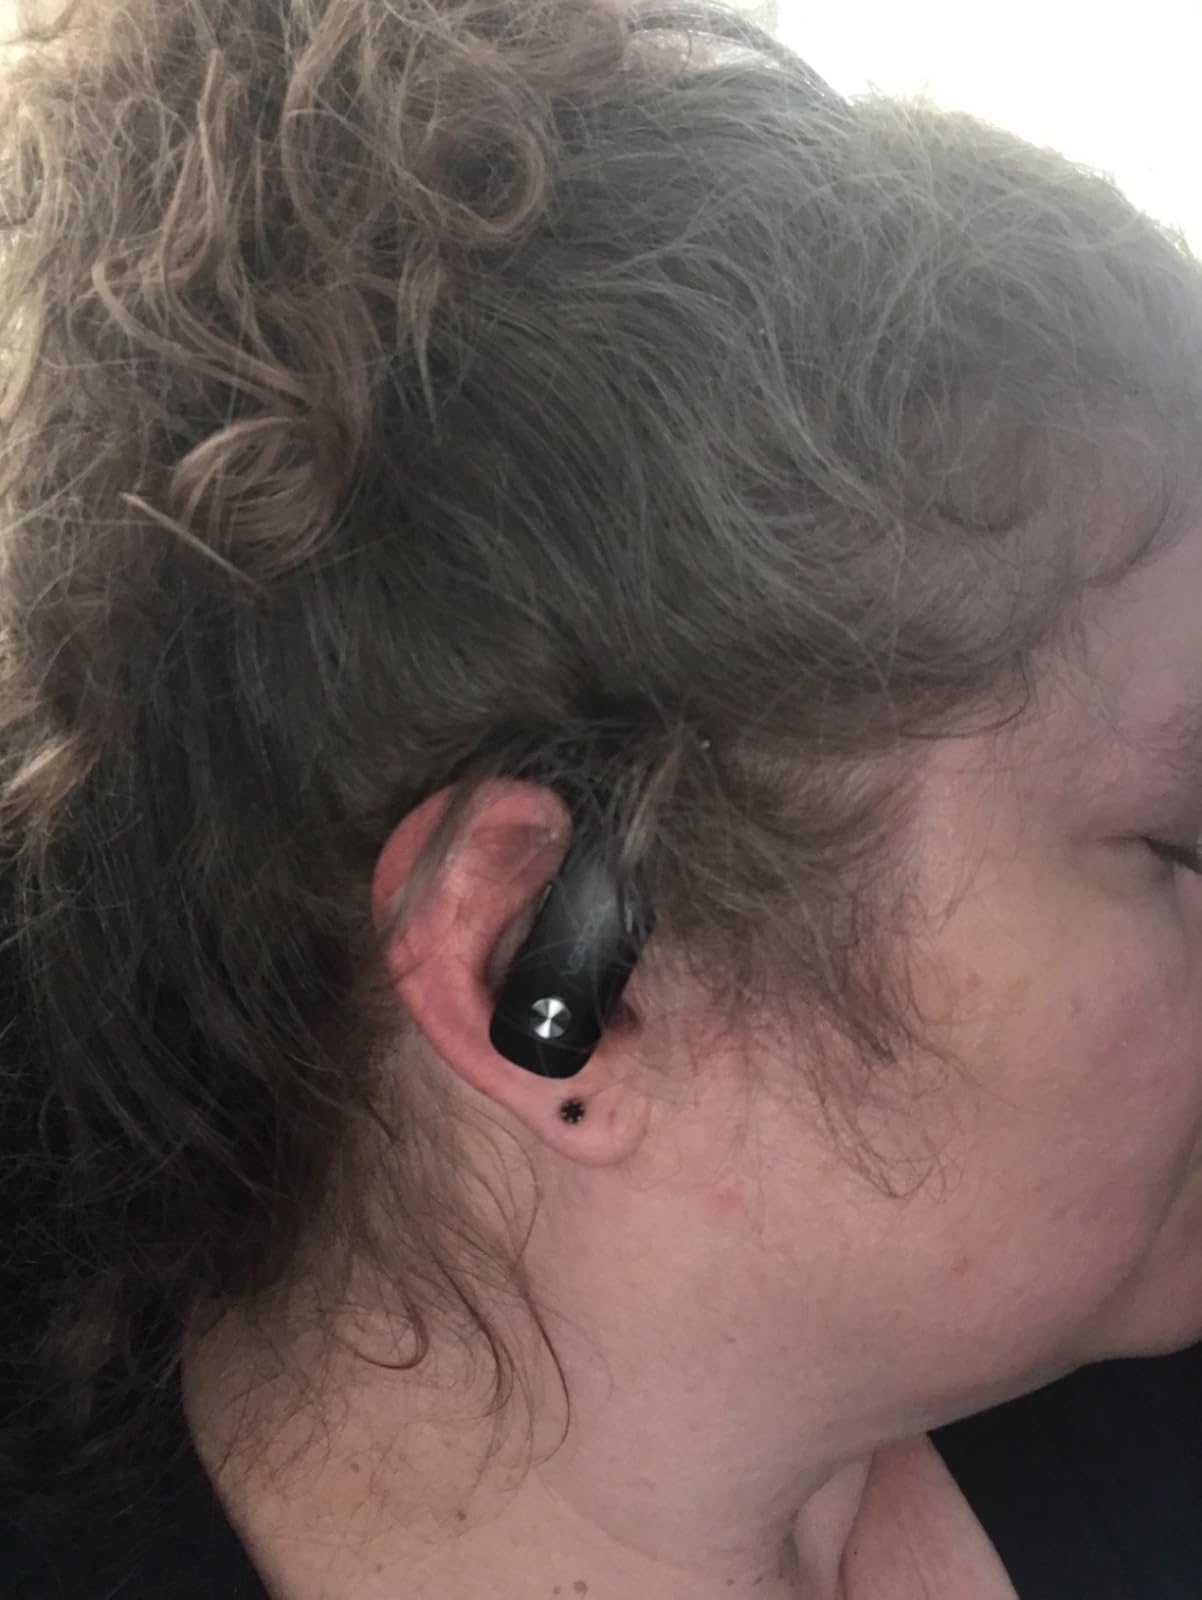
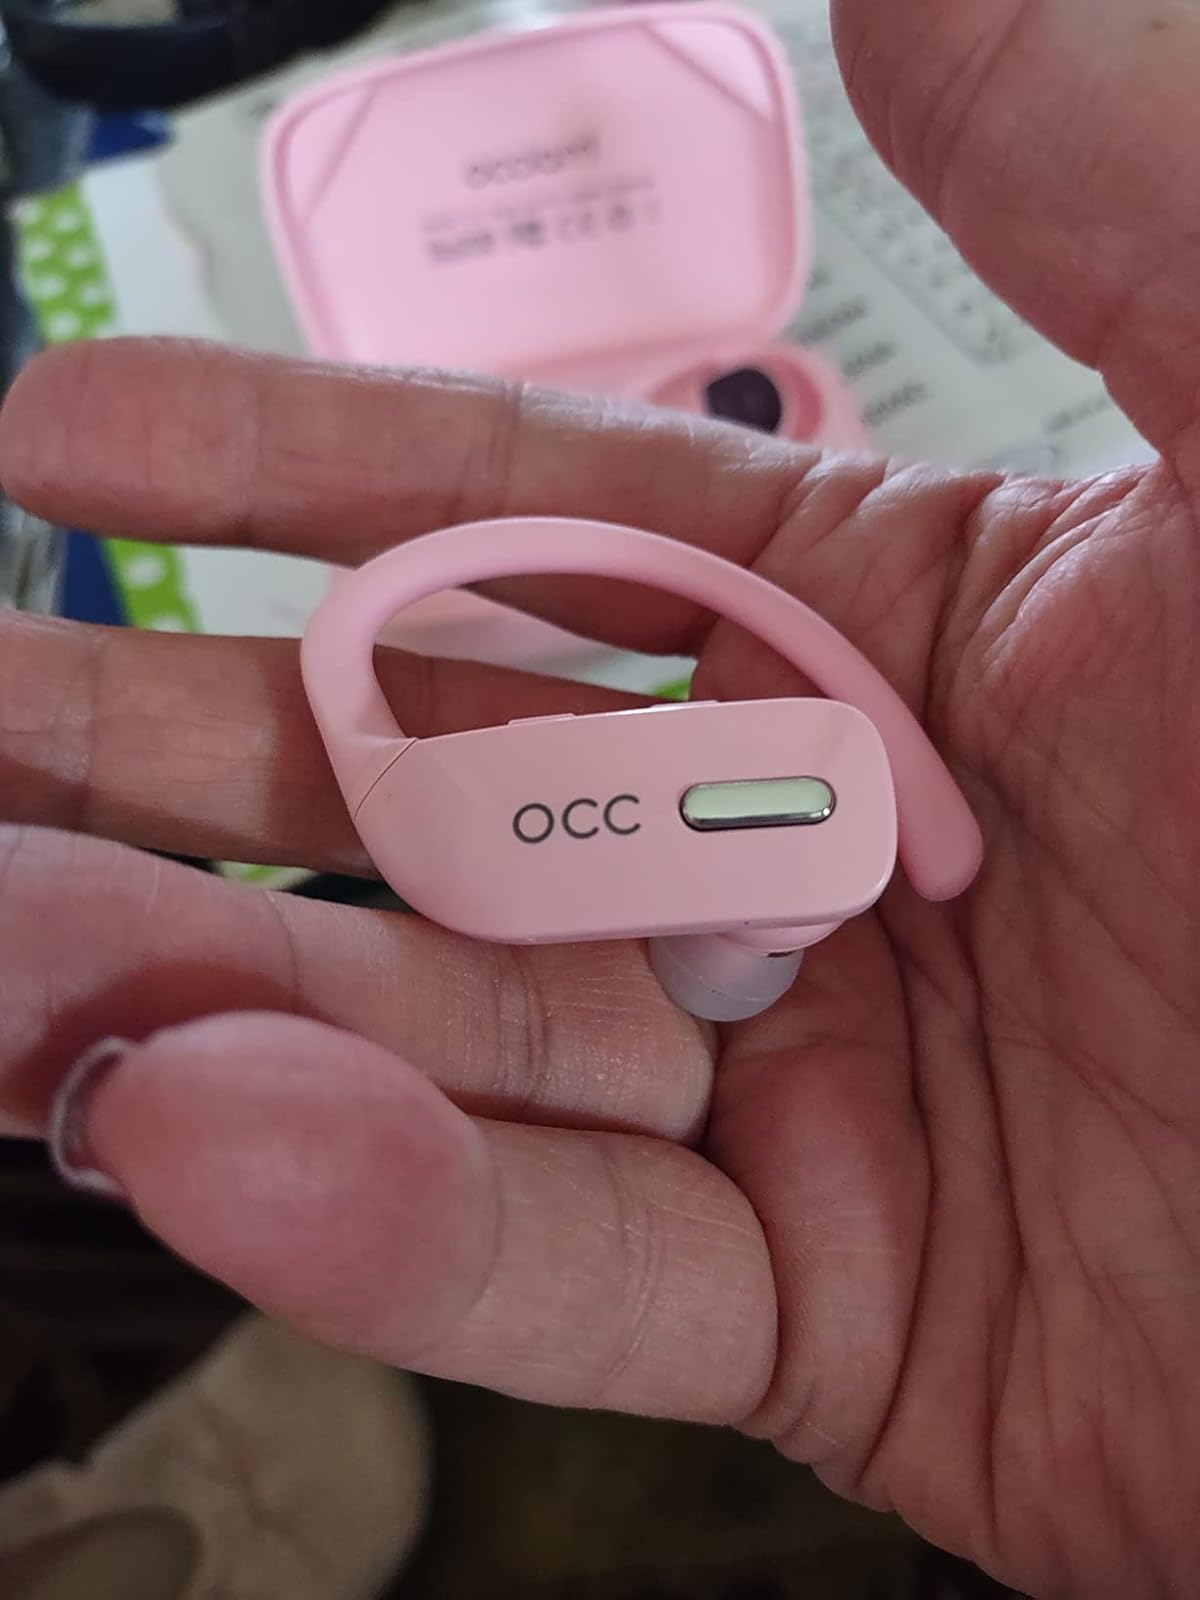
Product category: earbuds
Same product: no